Addiction

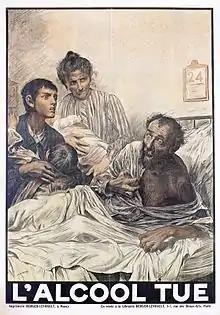
Acute confusional state caused by alcohol withdrawal, otherwise known as "delirium tremens"

While regarded biomedically as a neuropsychological disorder, addiction is multi-layered, with biological, psychological, social, cultural, and spiritual (biopsychosocial–cultural–spiritual) elements. A biopsychosocial–cultural–spiritual approach fosters the crossing of disciplinary boundaries, and promotes holistic considerations of addiction. A biopsychosocial–cultural–spiritual approach considers, for example, how physical environments influence experiences, habits, and patterns of addiction.